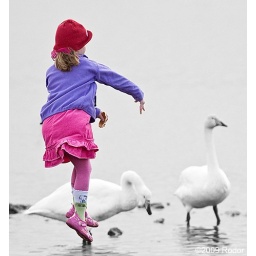
I came across this girl when she was feeding the birds and she jumped in each and every throw :)